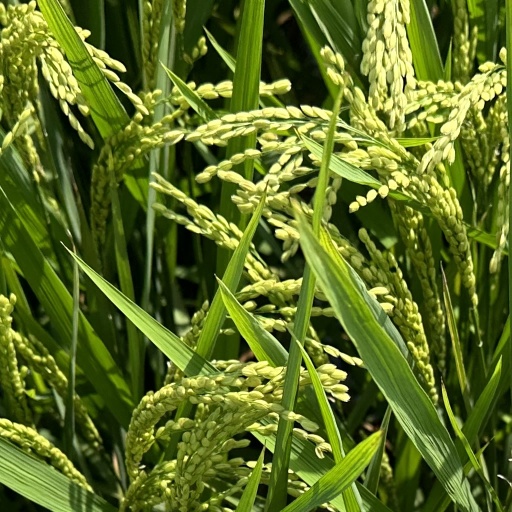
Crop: rice